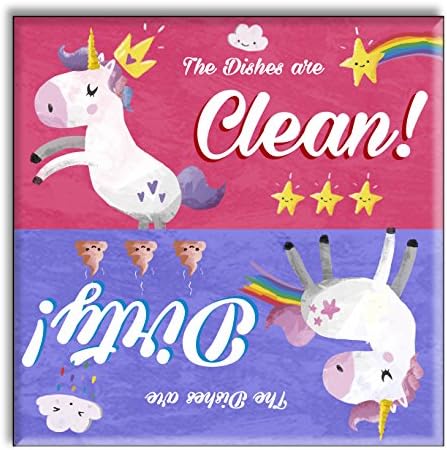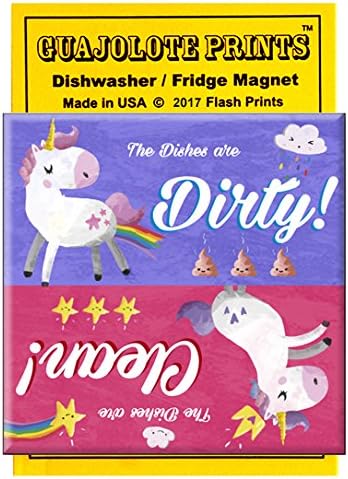
Clean Dirty Dishwasher Magnet Sign Indicator - Unicorn, Rainbows, Stars and Poop Funny Home and Kitchen Gift
Category: Amazon Home
This Guajolote Prints Dishwasher Magnet is perfect for sticking anywhere you wish and it's also a lovely, affordable present.  Our Dishwasher Magnets are printed on white quality paper in full color, protected with scratch resistant mylar and with full strips of magnet on the back.  These magnets are printed and manufactured in the U.S.A.   Most appliance surfaces are strongly attracted to magnets.  The exception are some high end stainless steel surfaces made of austenitic alloys, which can show low or no attraction to magnets.  If you have a high end stainless steel appliance and are unsure about its magnetic capabilities, try sticking any magnet you may have to it.  The result of that will be the same with any other magnet.   Made by Guajolote Prints.
Features: Guajolote Prints Dishwasher Magnet. Unicorns Theme. | Strong Magnet can hold multiple sheets of paper to a metal surface. | Measures 2.5 x 2.5 inches (square). | Protected with scratch and UV-resistant Mylar. | Durable and sturdy metal shell with strong magnetic backing.